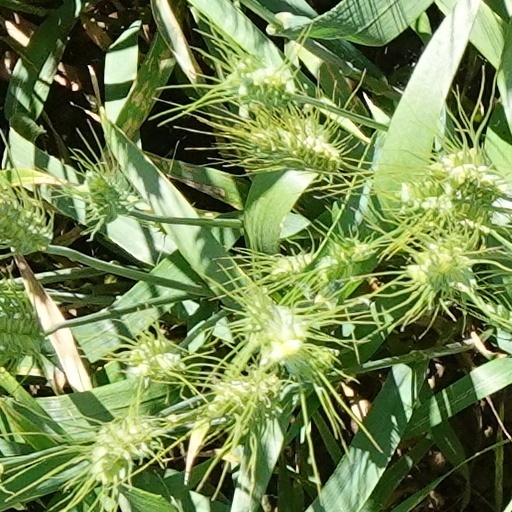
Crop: wheat